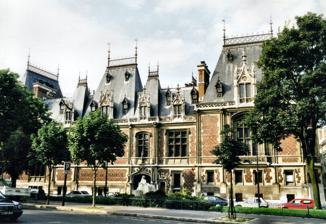
Building: Hôtel Gaillard
Country: France
Year built: 1882
The Hôtel Gaillard in 2000 The Hôtel Gaillard ( French pronunciation: [otɛl ɡajaʁ] ) is a Parisian hôtel particulier built between 1878 and 1882 by architect Jules Février at the request of banker Émile Gaillard. It is located at 1, Place du Général-Catroux, in the 17th arrondissement of Paris . It has hosted since 2019 the Cité de l'économie et de la monnaie (Citéco), sponsored by the Bank of France , current proprietor of the building. The builder Portrait of Émile Gaillard, 1870 Émile Gaillard was the Parisian representative of a provincial family bank, founded in Grenoble by his grandfather Théodore François Gaillard in the 18th century. His father, Théodore Eugène Gaillard, was Mayor of Grenoble from 1858 to 1865. During his banker career, Émile Gaillard, who was Victor Hugo 's banker, also participated in the financing of railway networks and managed the Count of Chambord 's wealth. His artistic sensitivity made him one of Chopin 's best students, who dedicated one of his mazurkas to him. Émile Gaillard was a collector, amateur of Middle Ages and Renaissance art. Pieces of furniture, decorative art objects, tapestries and works of art constituted his collection. This collection becoming impossible to hold in his accommodation of Rue Daru in the 8th arrondissement , Gaillard decided to have a mansion built on the Plaine Monceau, in the 17th arrondissement. He asked architect Jules Février to have a neo-Gothic hôtel particulier built for him in 1878. Gaillard died in 1902. After his death, the family bank was sold to the Crédit Lyonnais . The building The mansion is a pastiche of French Renaissance constructions built in the Loire Valley , which aimed at emphasising Gaillard's art collection. Indeed, the architect had visited the Château de Blois and the Château de Gien for sources of inspiration. The magazine La Semaine des constructeurs wrote in 1882: "Mr. Février has been deeply inspired by the Château de Blois, while he still rethought the details, the plan, the facings and the decorations in a very original and personal way". In 1885, Mr. and Mrs. Gaillard hosted a costumed ball in the famous Ball Room, to which more than 2,000 guests were invited. Émile Gaillard welcomed his guests dressed in a Henri II of France attire. After Émile Gaillard's death, his collection was sold at Hôtel Drouot in 1904. Bank of France purchase The building remained empty, until it was sold to the Bank of France in 1919 to become one of its regional office branches ( succursales ). The rehabilitation works were made by architect Alphonse Defrasse between 1919 and 1921, assisted by interior decorator Jansen. The Hôtel Gaillard was listed a historic monument by a bylaw of 12 April 1999. Grand Salon The Hôtel Gaillard courtyard works, 1921 Construction of the Grand Lobby, conceived by the architect Alphonse Defrasse in 1921 Cité de l'économie et de la monnaie The Bank of France regional office branch closed in 2006 following an internal reorganisation process. In May 2011, the Bank of France announced through a press conference hosted by Governor Christian Noyer the creation of the Cité de l'économie et de la monnaie (Citéco) at the Hôtel Gaillard to serve as a resource for the public's understanding of the economy. The project was due to be completed in late 2014. The winning team designated to carry the project was constituted by Ateliers Lion (Yves Lion) for the architecture part and François Confino for the museography part, assisted by Éric Pallot, who acted as a historic monuments specialist. Critics pointed out the point of the transformation project. In 2015, Socialist Prime Minister Manuel Valls announced his support for the idea to transform the Hôtel Gaillard in a memorial for slavery, as well as make it an exhibition place for Overseas France ( Maison de l'outer-mer ) in Paris. After the Bank of France rejected the proposal, the Cité de l'économie et de la monnaie was inaugurated on 15 May 2019 and opened the following 14 June. References